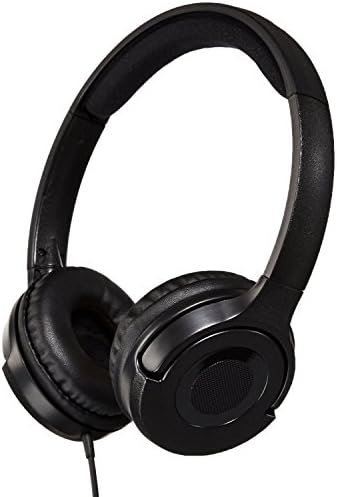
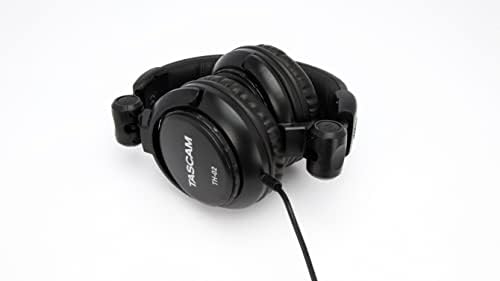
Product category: headphones
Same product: no